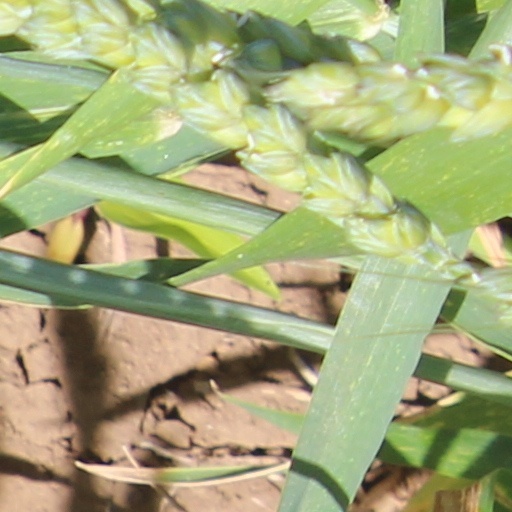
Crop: wheat